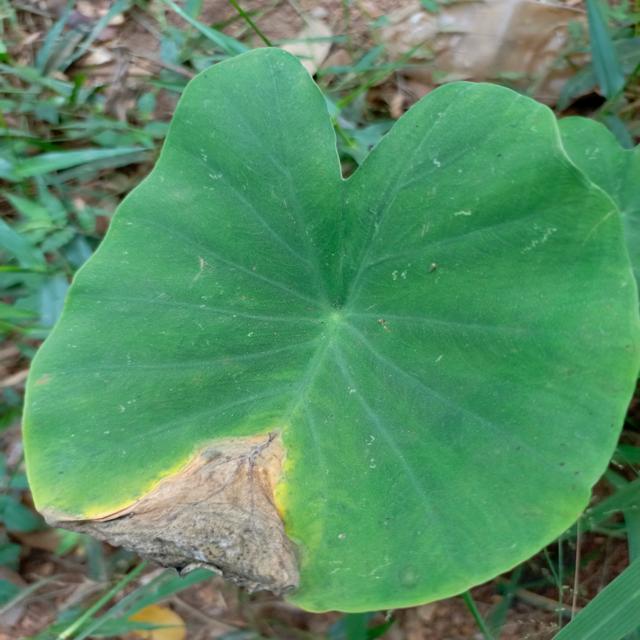
Label: Late_Blight